Sawtooth Mountain (Utah)

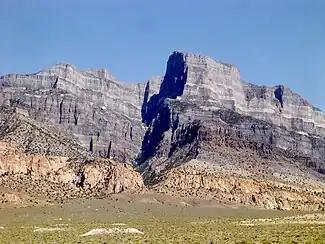
Sawtooth Mountain (left) and Notch Peak (right)

Sawtooth Mountain is set within the Great Basin Desert which has hot summers and cold winters. The desert is an example of a cold desert climate as the desert's elevation makes temperatures cooler than lower elevation deserts. Due to the high elevation and aridity, temperatures drop sharply after sunset. Summer nights are comfortably cool. Winter highs are generally above freezing, and winter nights are bitterly cold, with temperatures often dropping well below freezing.